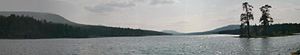
Dalarna
Panorama over Österdalälven, Dalarne
Dalarna er et historisk landskab i det nordvestlige Svealand i det centrale Sverige. Landskabet er sammenfaldende med Dalarnas län med nogle undtagelser, blandt andet tilhører Hamra församling Gävleborgs län.